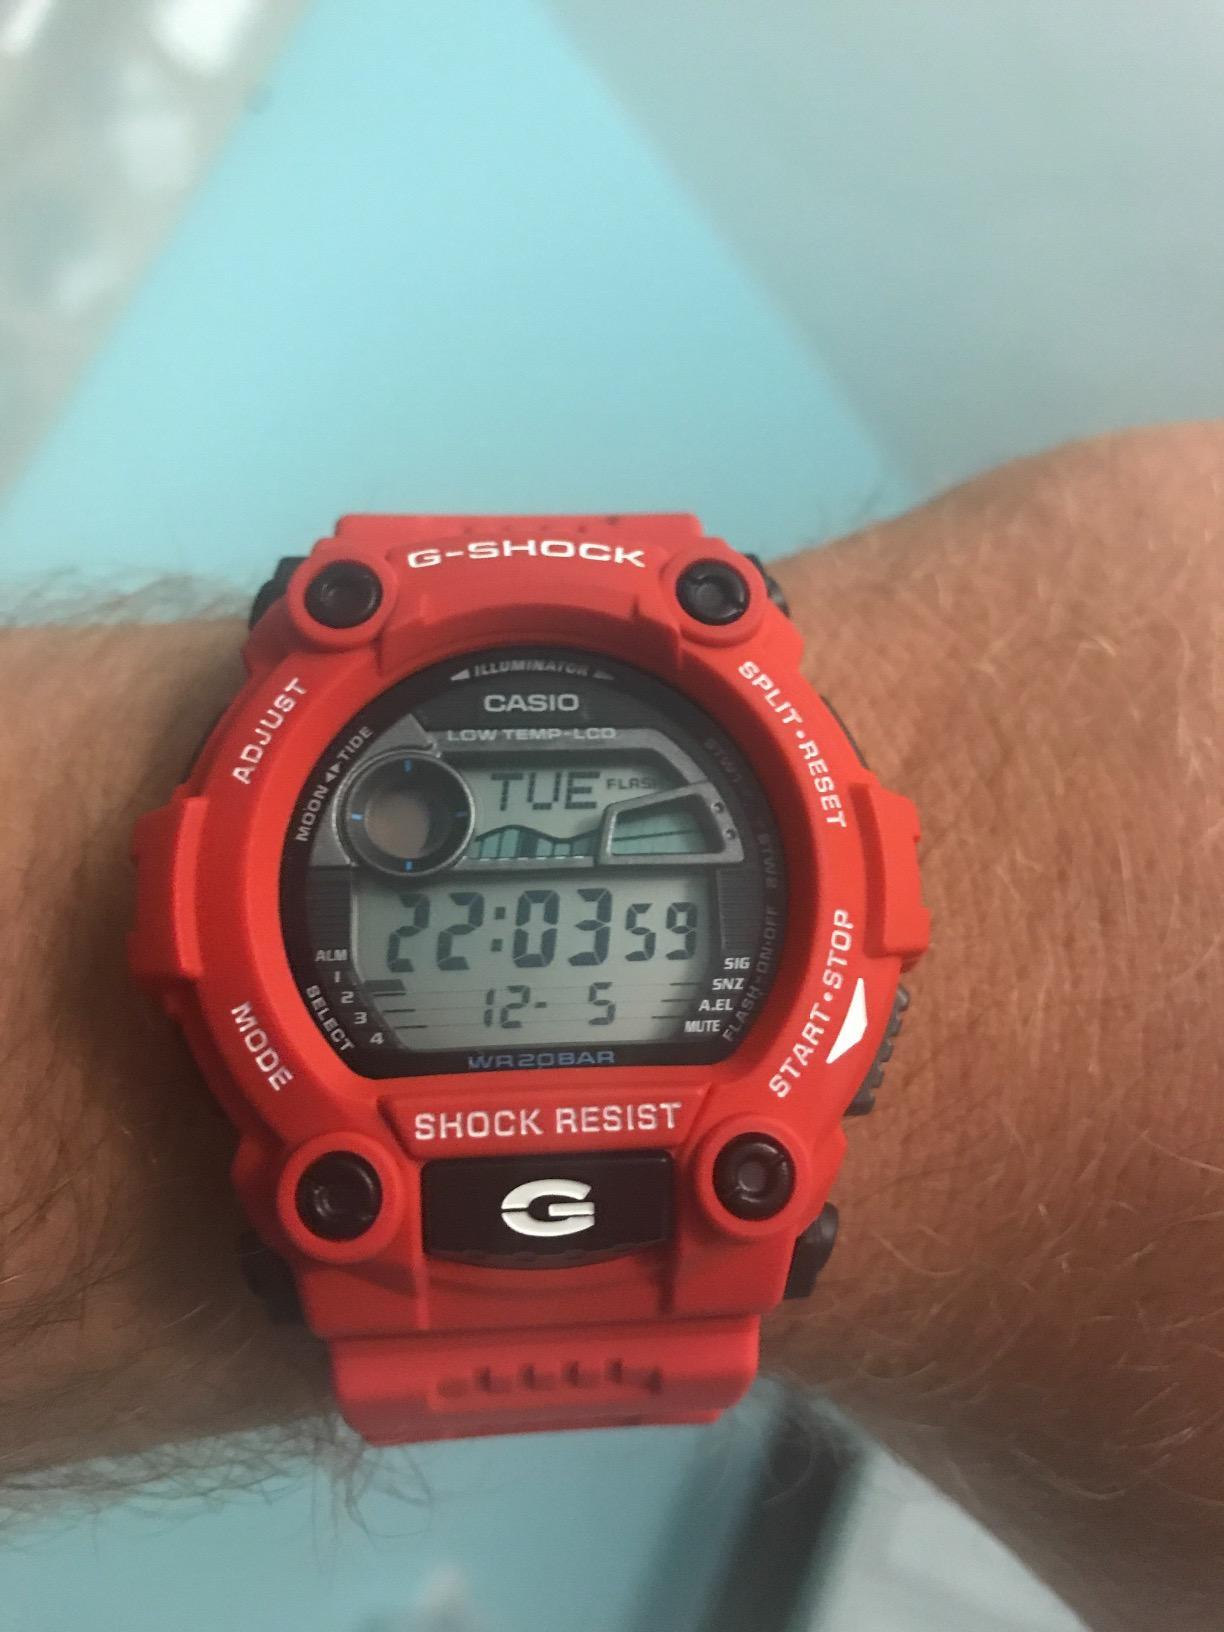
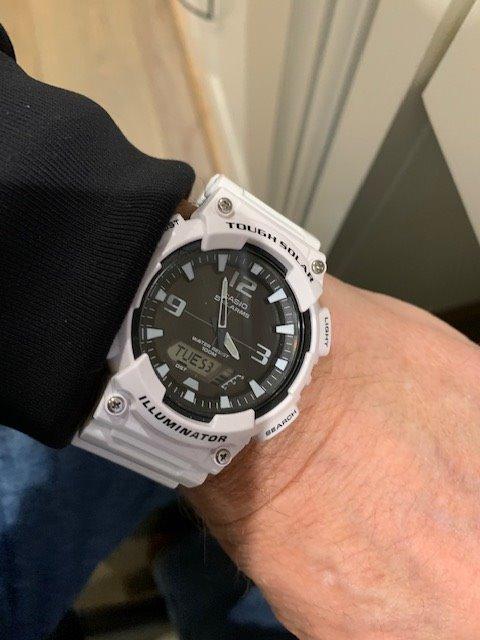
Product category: accessories_watch
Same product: no